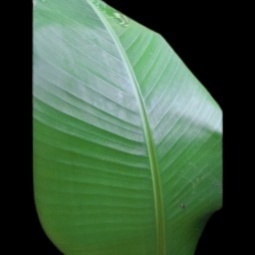
Label: Healthy